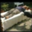
Label: bed